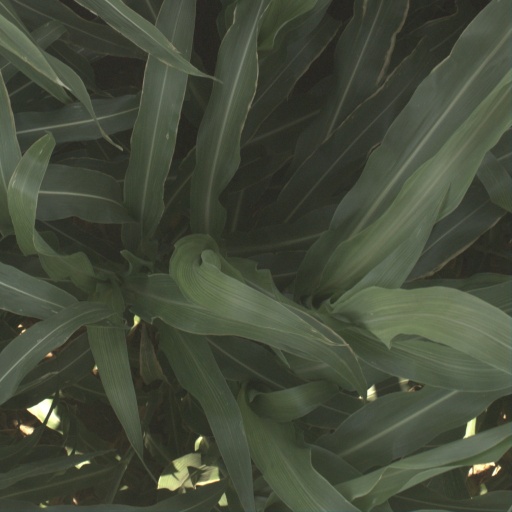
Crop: sorghum